God in Mormonism

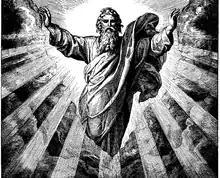
An image of God the Father by Julius Schnorr, 1860

In orthodox Mormonism, the term God generally refers to the biblical God the Father, whom Latter Day Saints also refer to as Elohim or Heavenly Father, while the term Godhead refers to a council of three distinct divine persons consisting of God the Father, Jesus Christ (his firstborn Son, whom Latter Day Saints refer to as "Jehovah"), and the Holy Ghost. However, in Latter Day Saint theology the term God may also refer to, in some contexts, the Godhead as a whole or to each member individually.